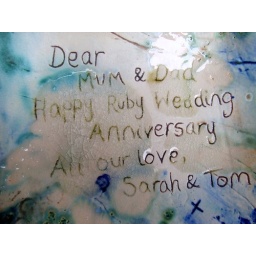
a commissioned bowl for a Ruby wedding anniversary gift, engraved wording with clear glass melted over the top.